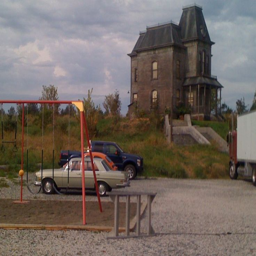
the main vehicles with the home in the background